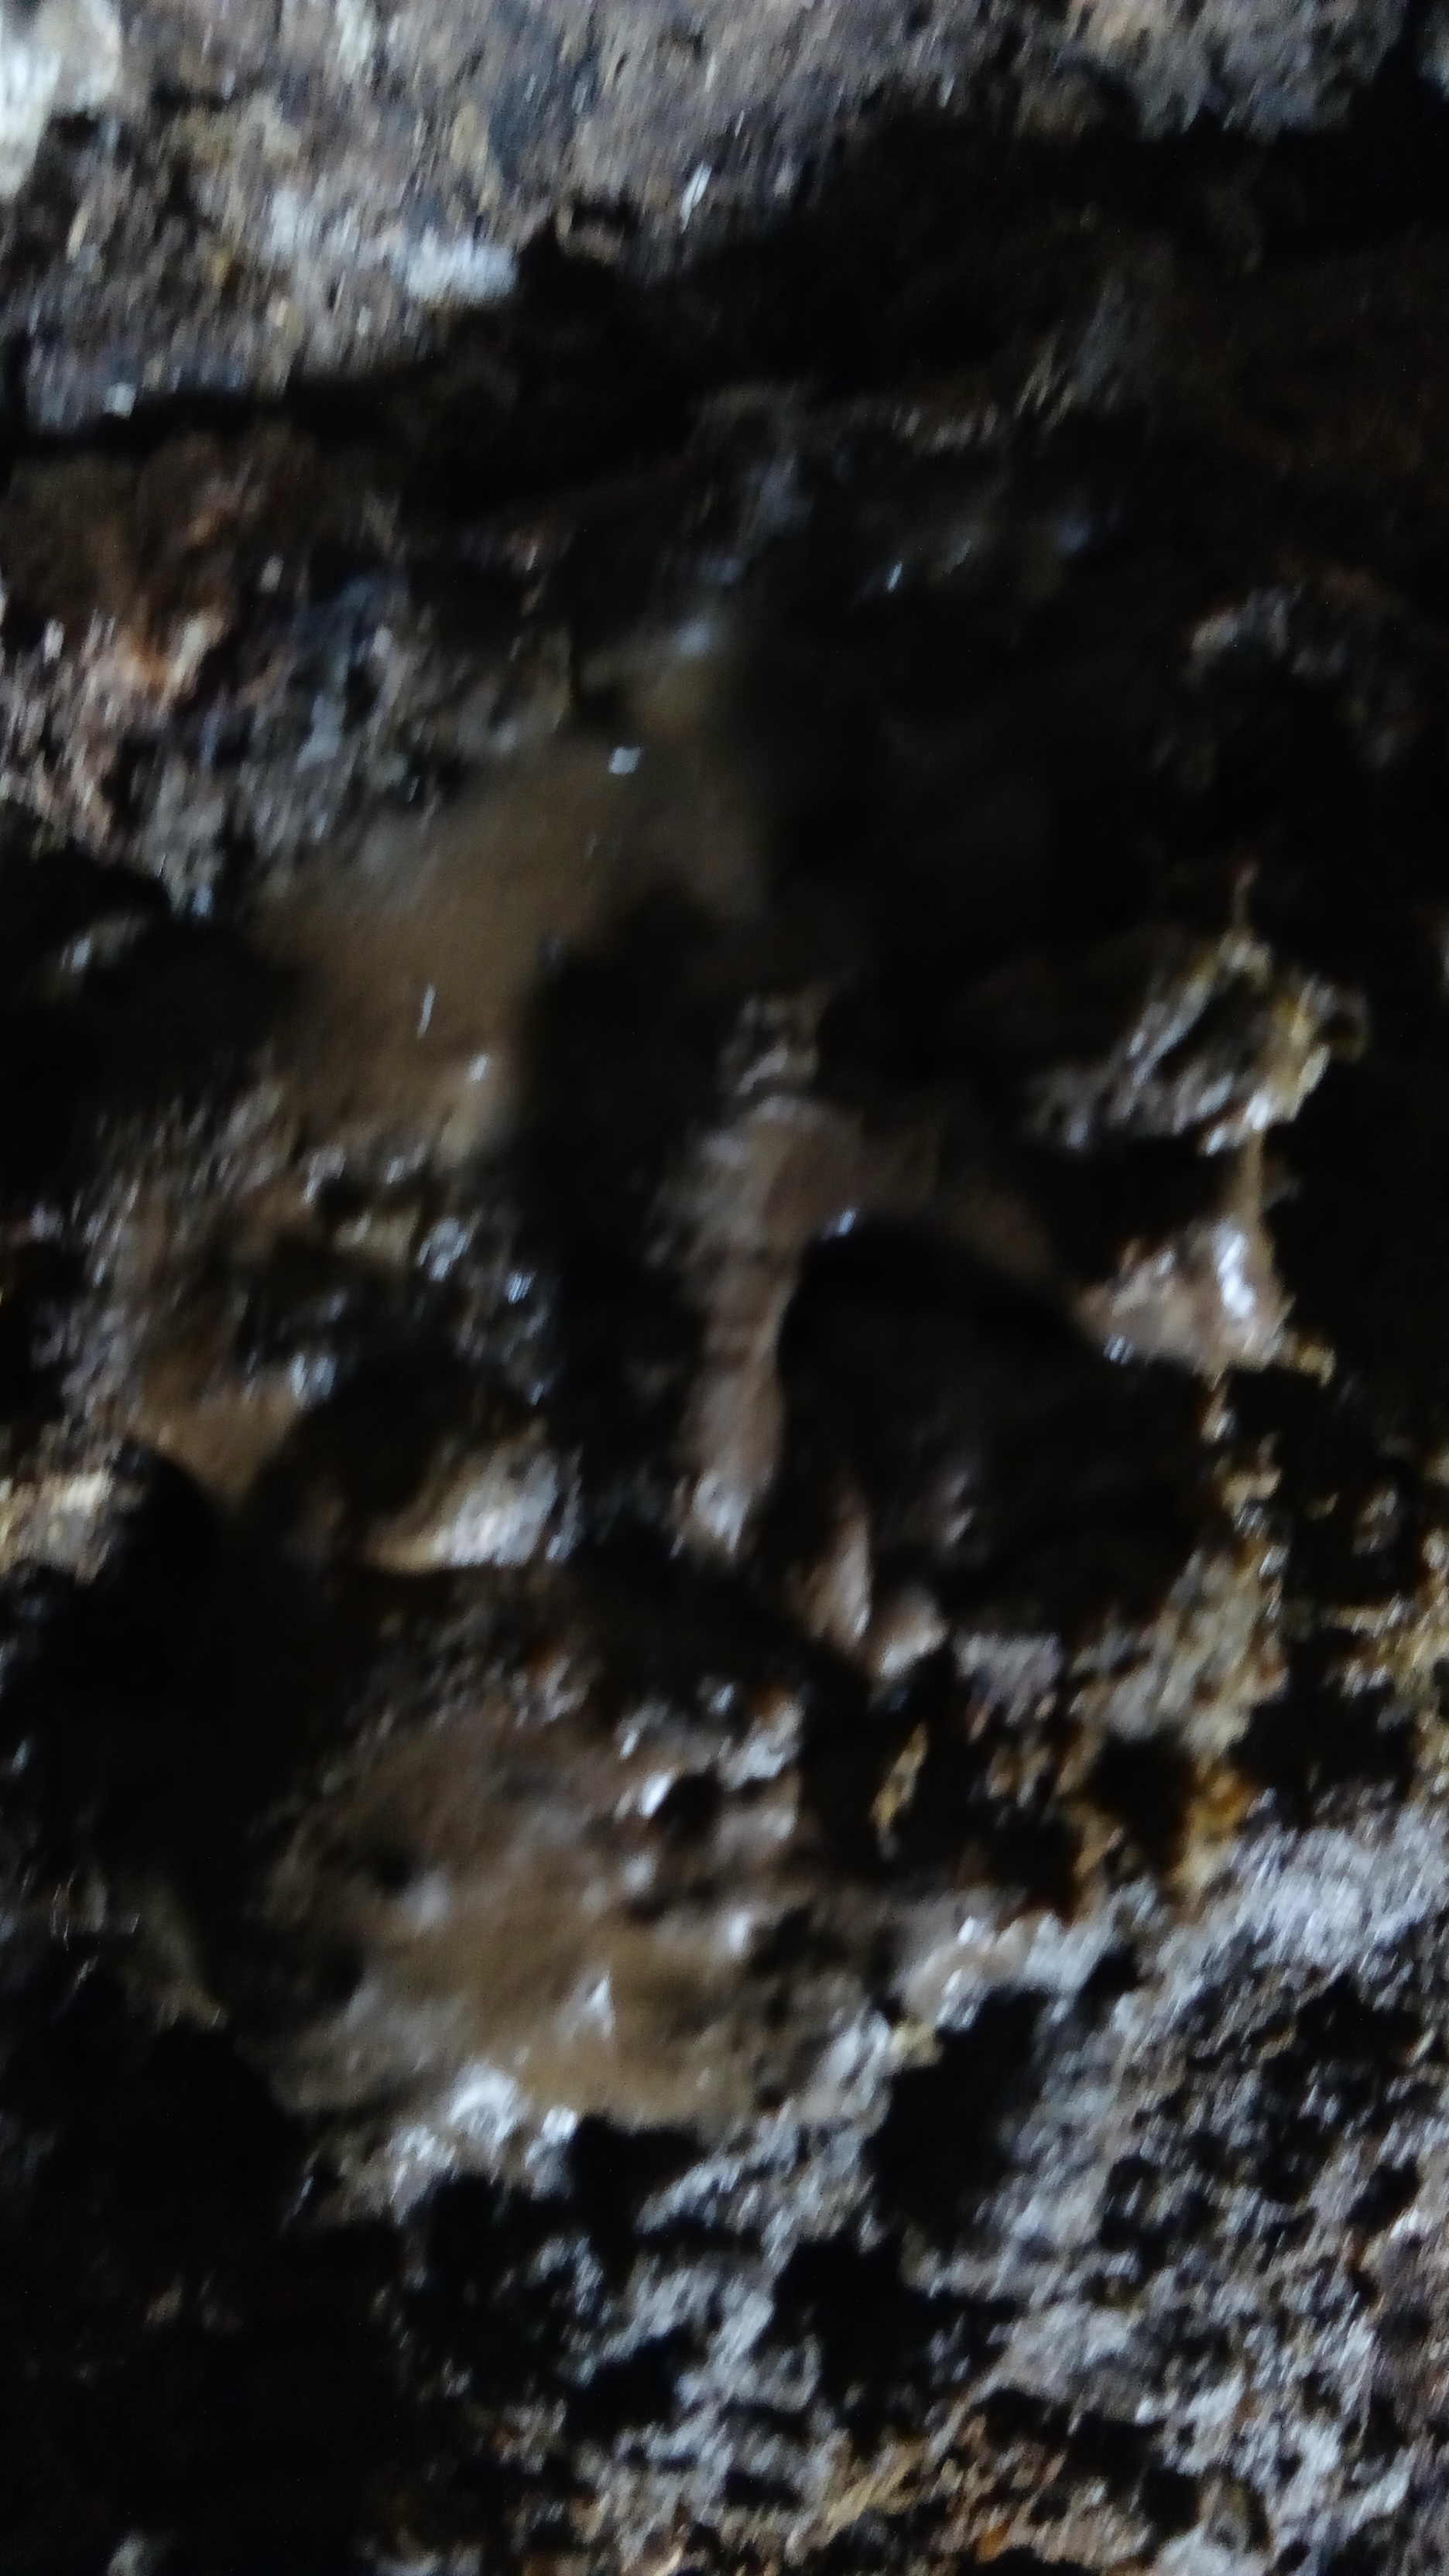
PCR-confirmed diagnosis: Coccidiosis